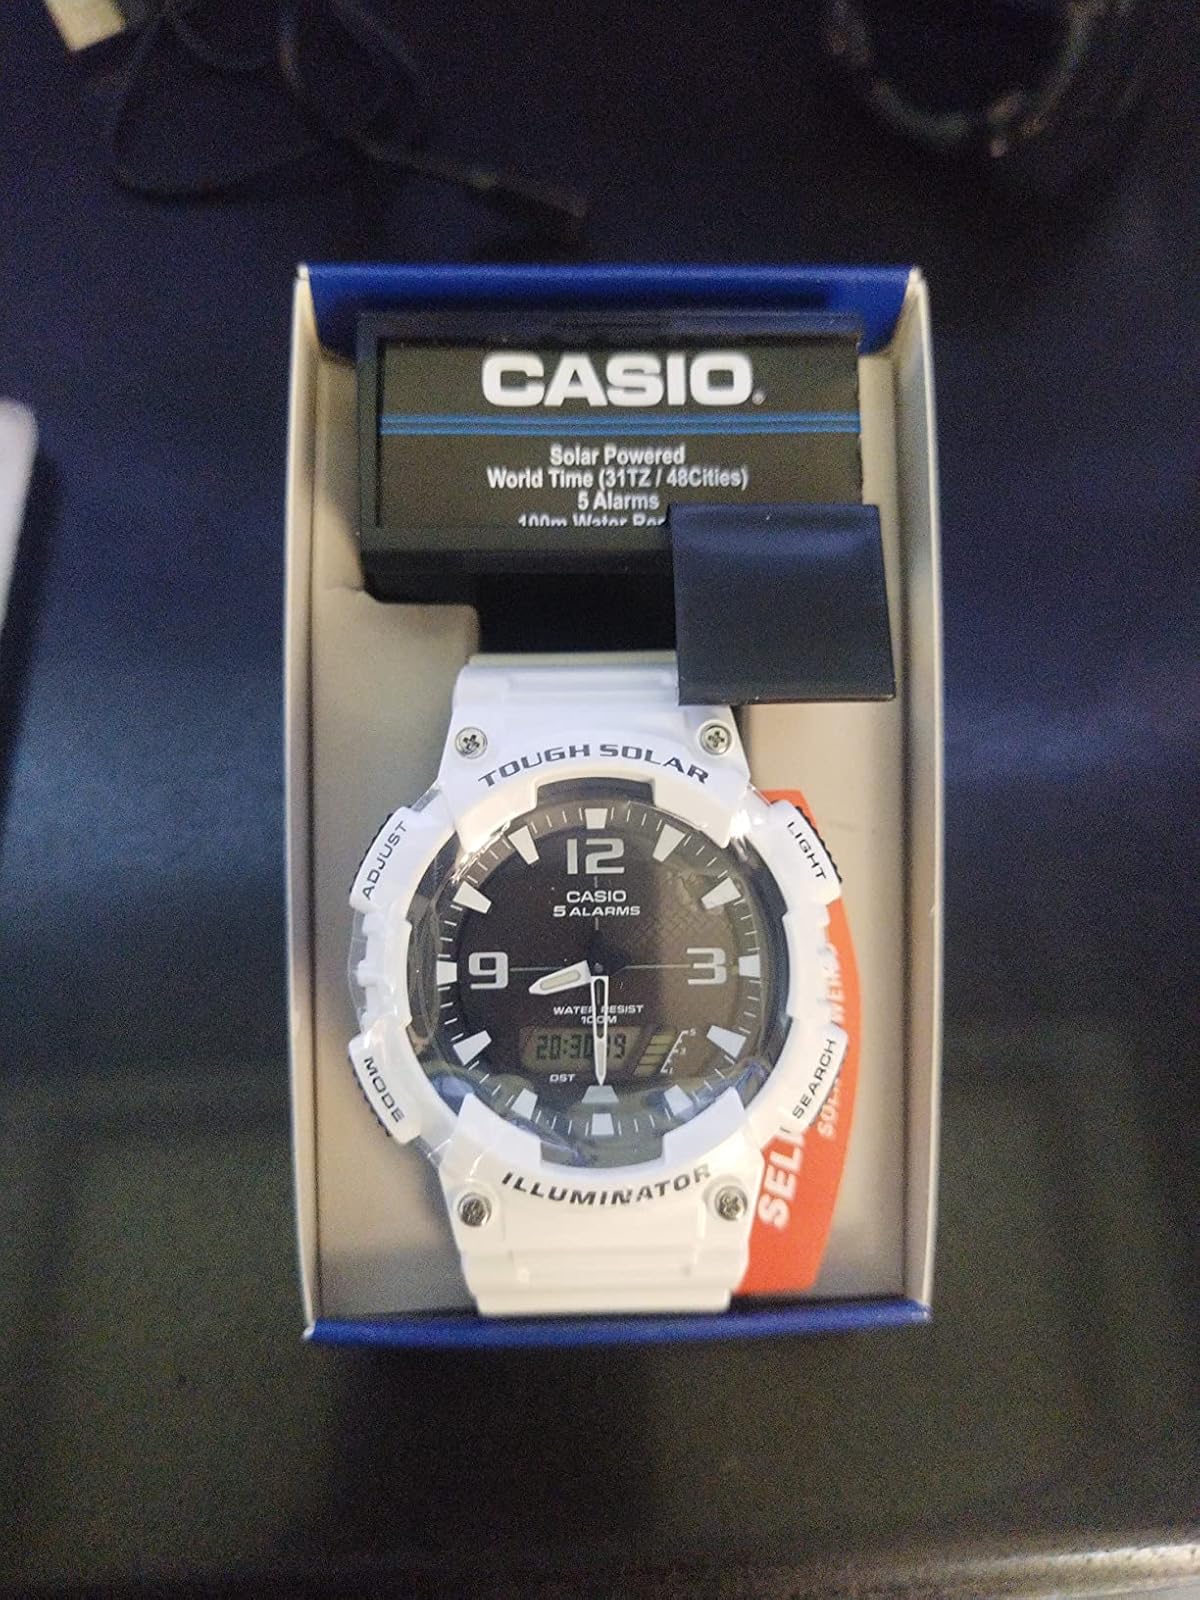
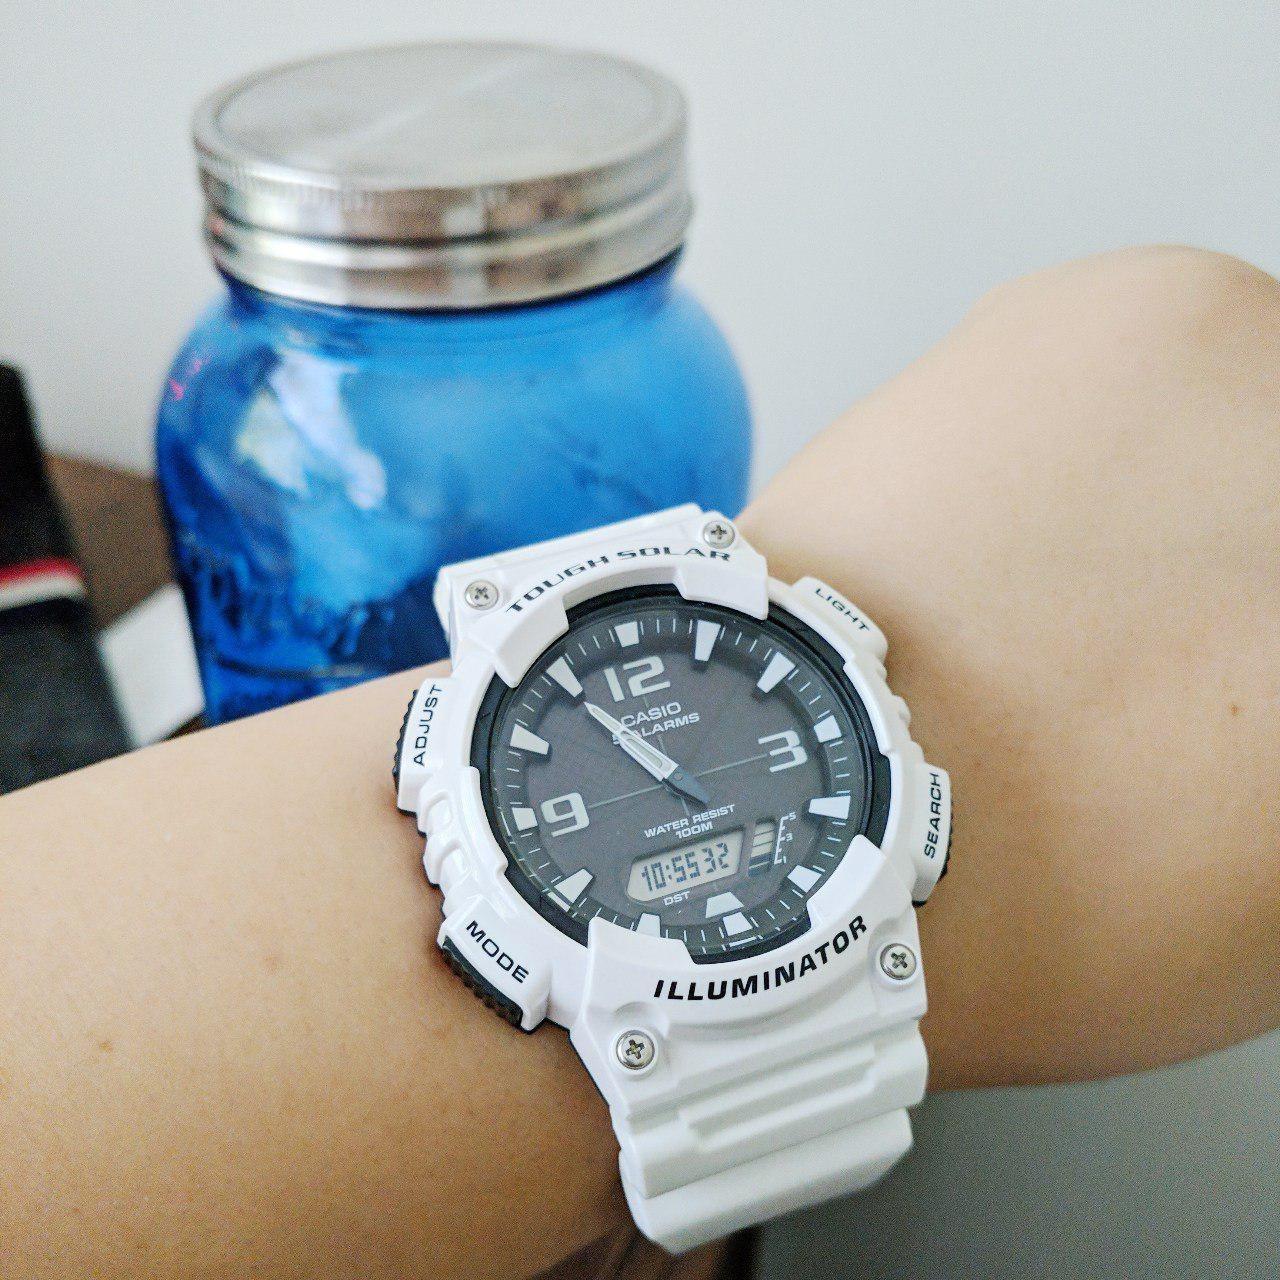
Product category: accessories_watch
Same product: yes